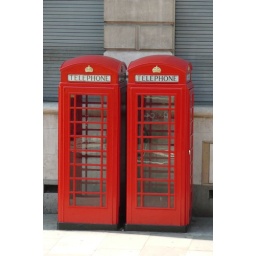
Obligatory red phone box shot in London.